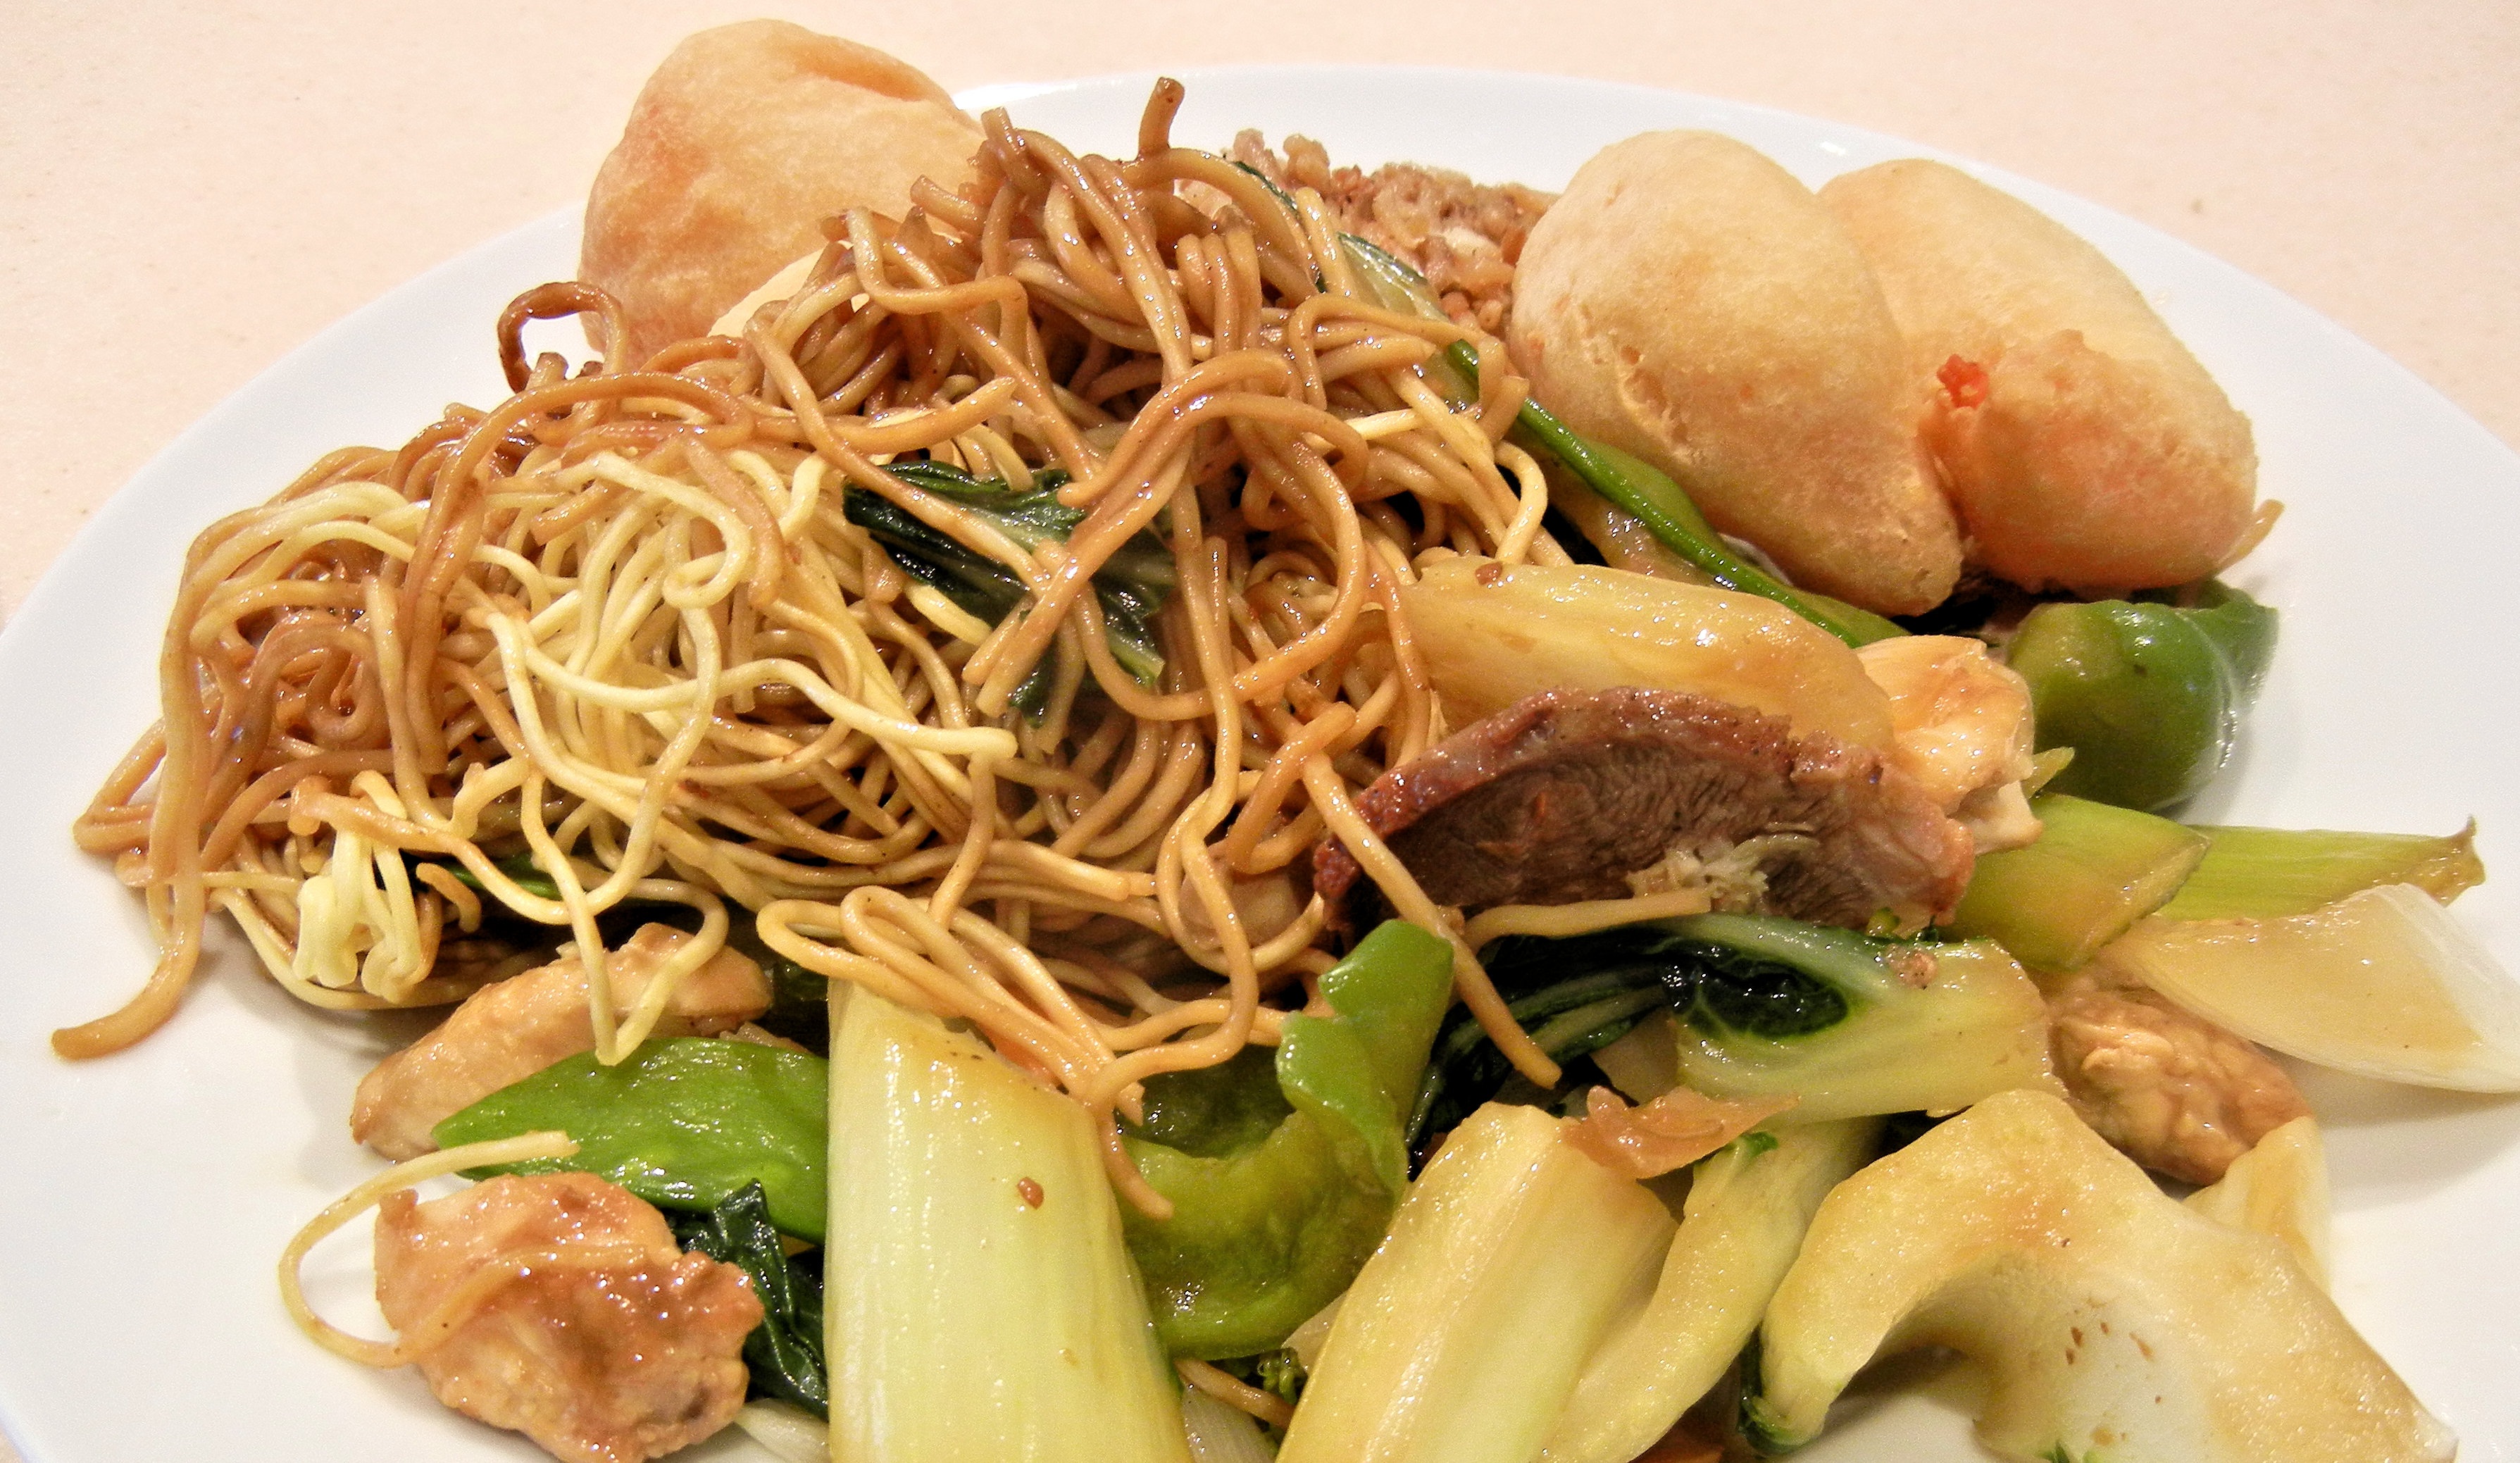
dish, food, produce, meat, pork, cuisine, chicken, asian food, noodles, vegetables, vegetarian food, thai food, chinese food, fried shrimp, chow mein